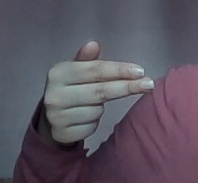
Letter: ghain